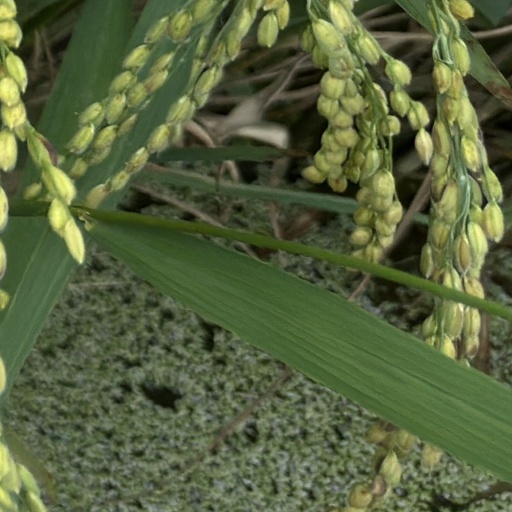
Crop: rice